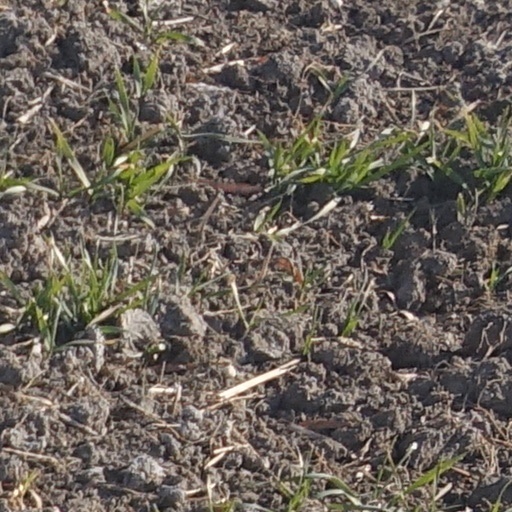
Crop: wheat